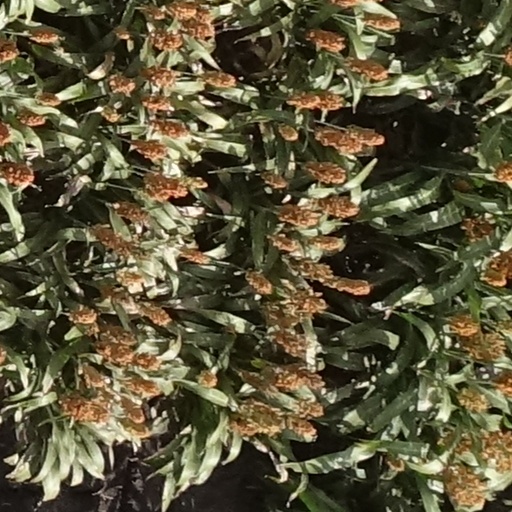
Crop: sorghum